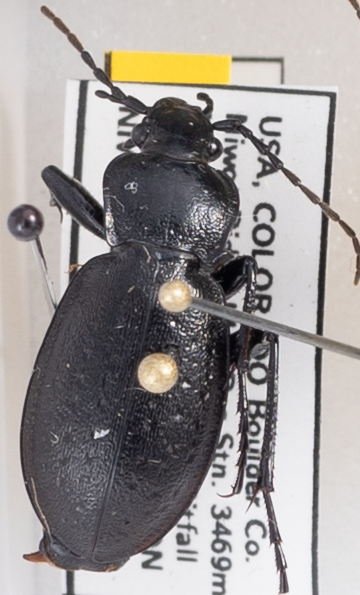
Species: Carabus taedatus
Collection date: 2022-06-28
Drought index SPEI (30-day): -0.39
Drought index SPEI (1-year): -0.968
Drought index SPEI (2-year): -1.28